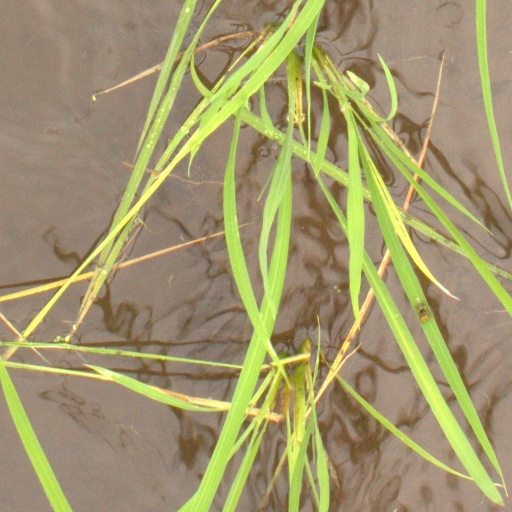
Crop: rice